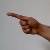
The image shows a hand gesture representing the letter 'G' in Indian Sign Language.